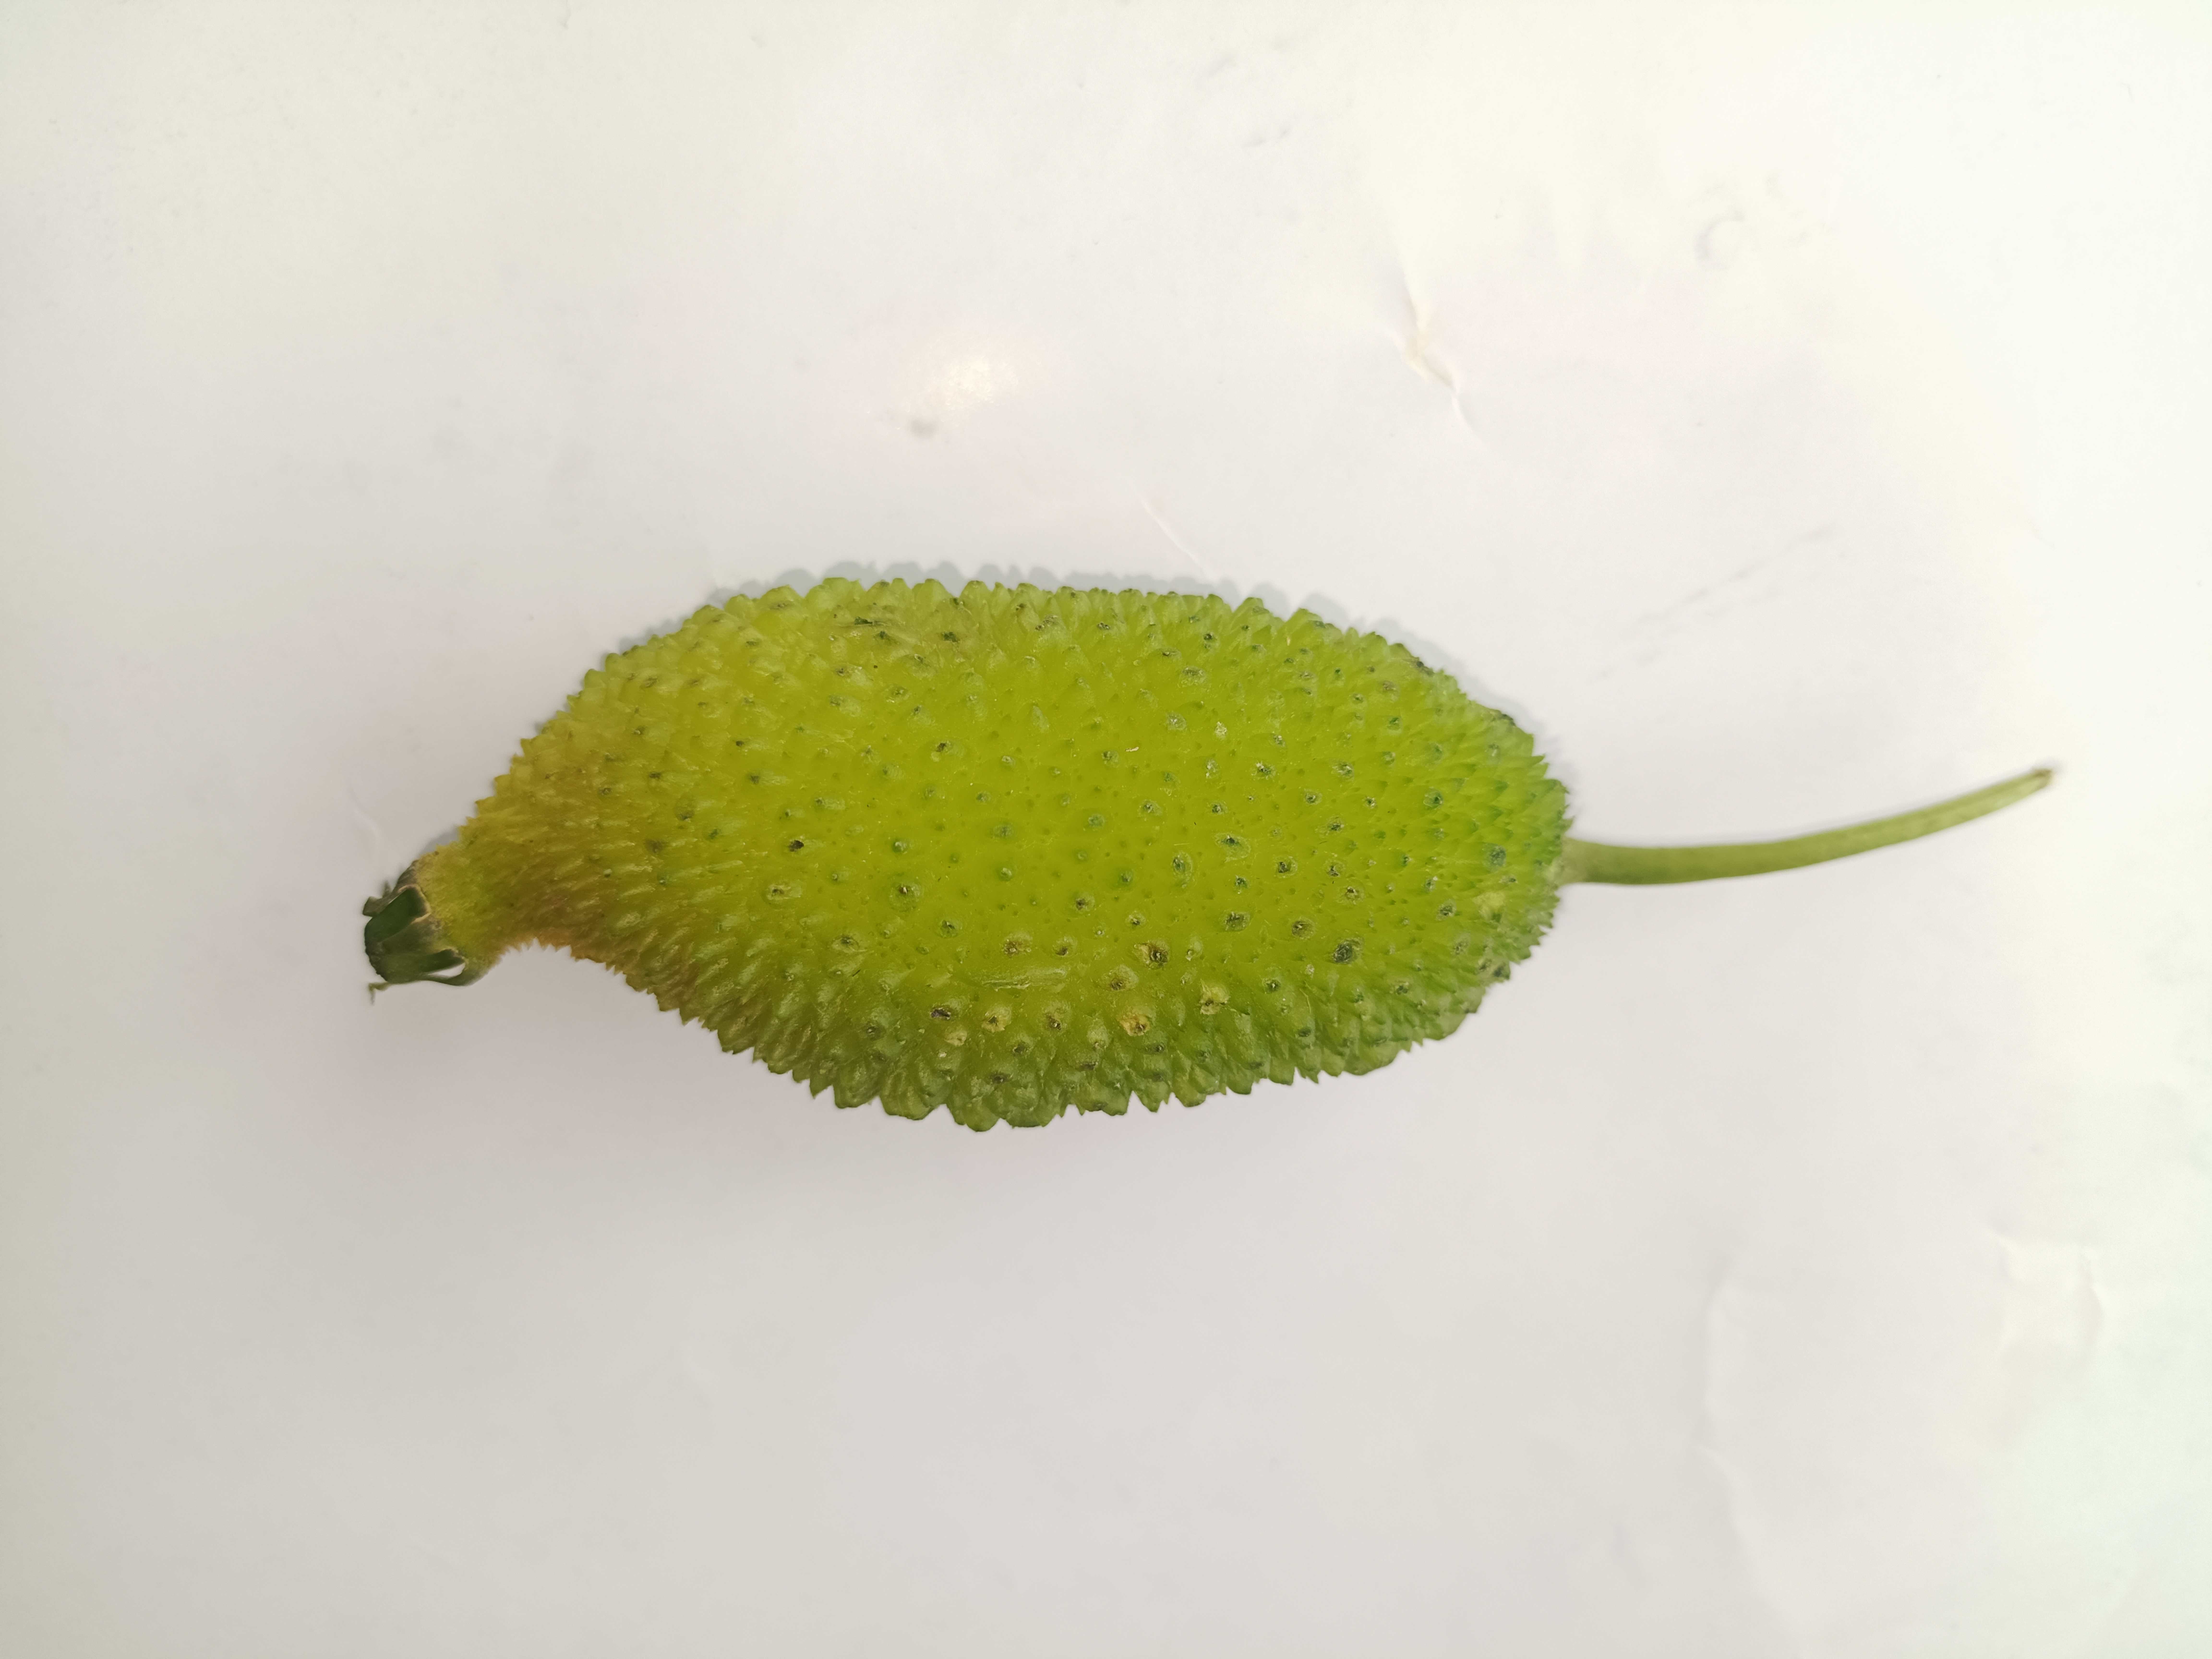
Label: Momordica dioica